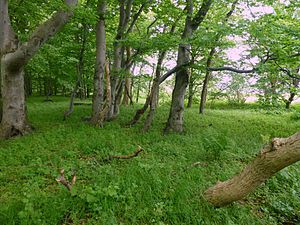
Nør / Historie
Den skovklædte klit ved Nør, en gammel strandvold
Nør eller Noer er en landsby og kommune i det nordlige Tyskland med cirka 900 indbyggere, beliggende under Rendsborg-Egernførde Kreds i delstaten Slesvig-Holsten. Kommunen er beliggende på halvøen Jernved cirka 20 km øst for Egernførde ved Egernførde Bugt. Kommunen omfatter også landsbyen Lindhøft.